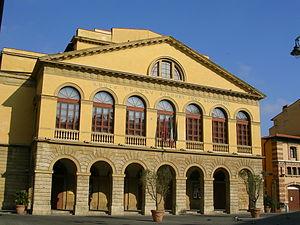
Façade du théâtre Goldoni (Livourne, Italie). Italiano: Facciata del Teatro Goldoni (Livorno).